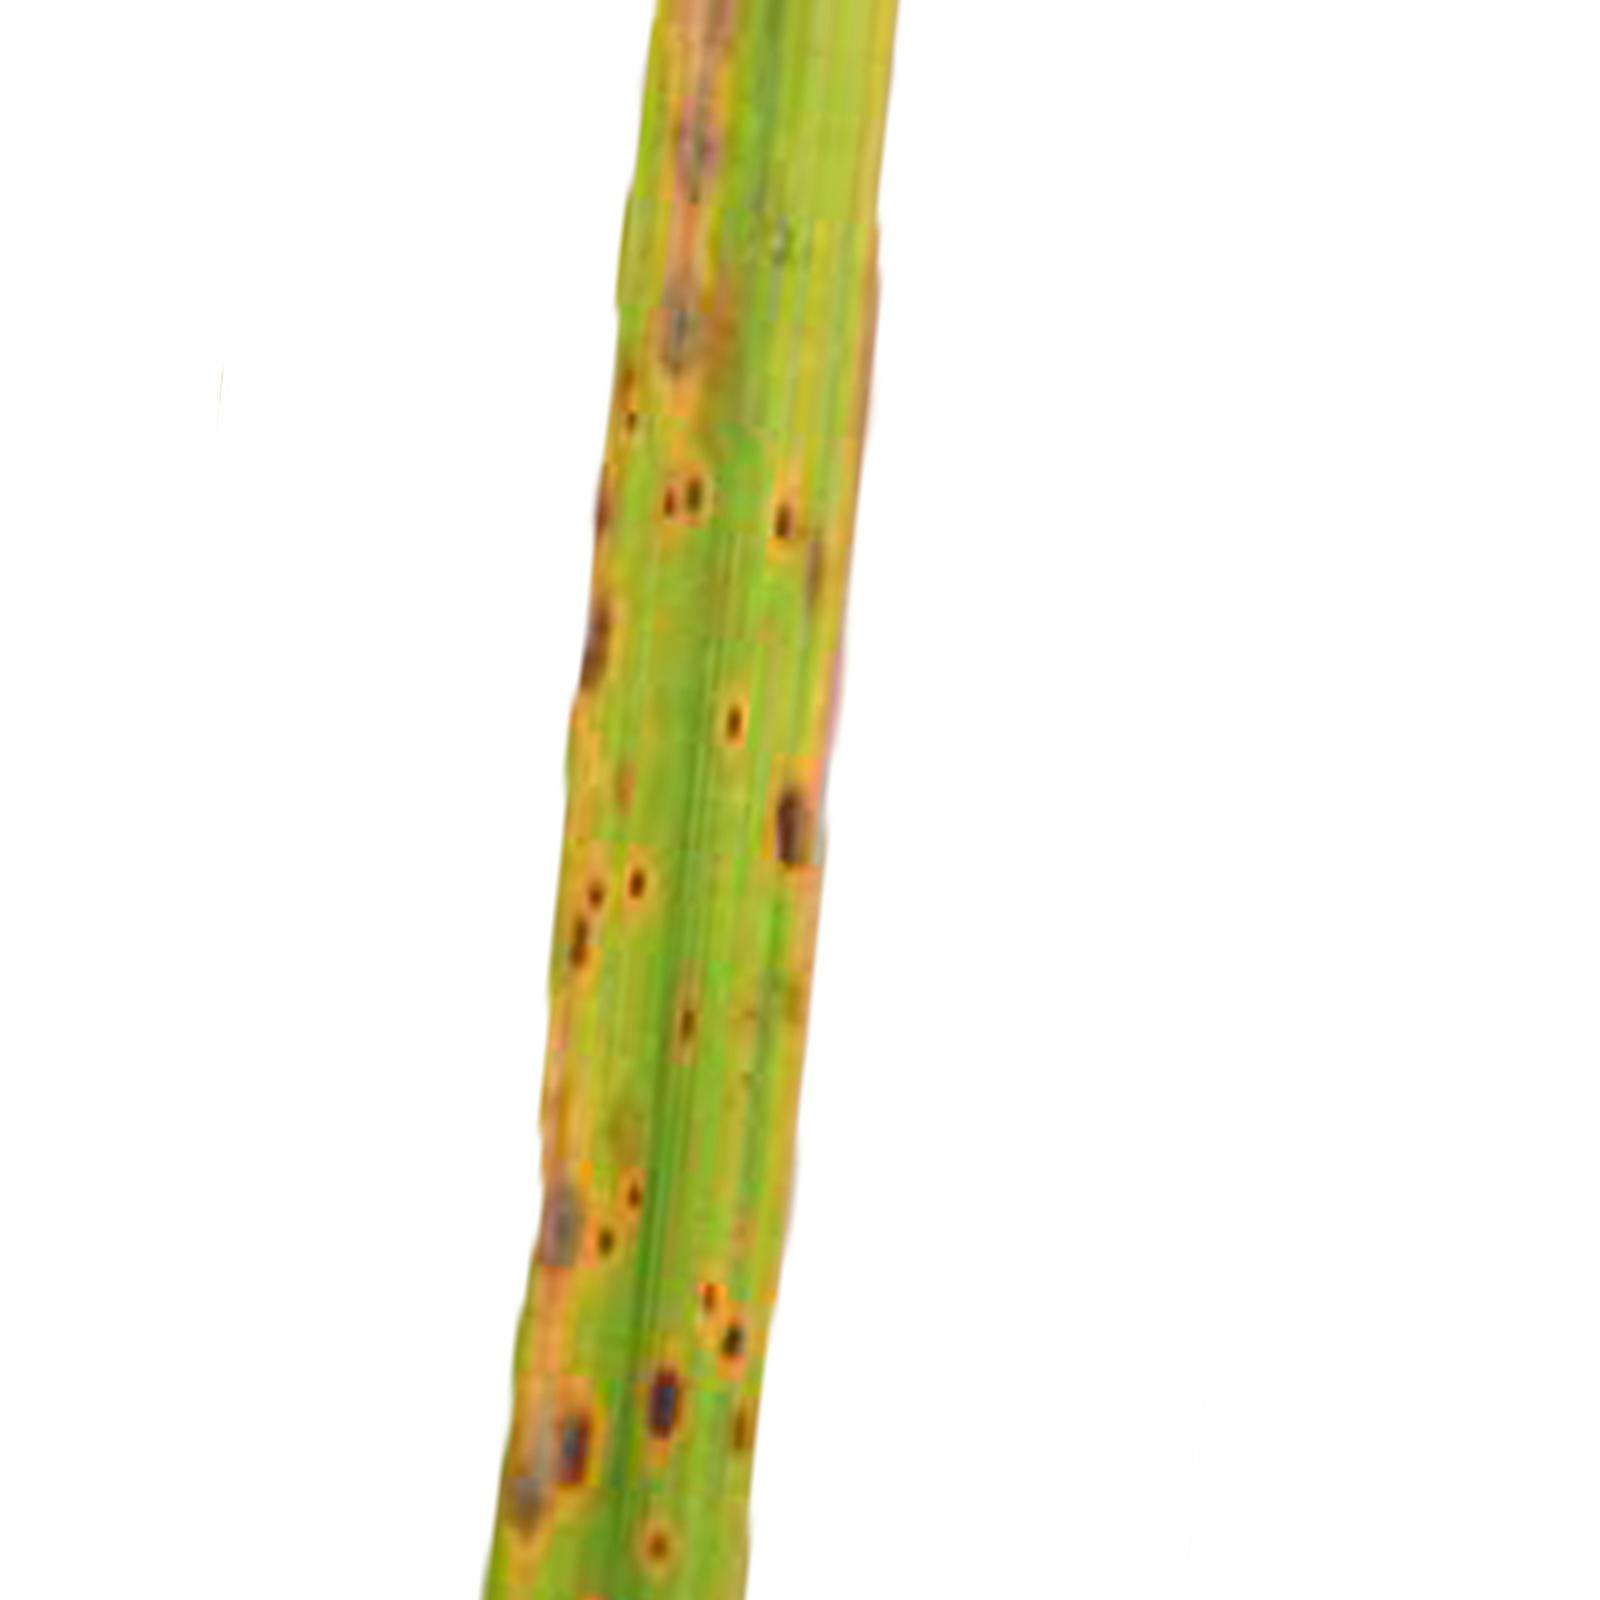
Nhãn: Bệnh Đốm Nâu ( Brown spot )